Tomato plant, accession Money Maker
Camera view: bottom (45 deg); turntable rotation: 0 degrees
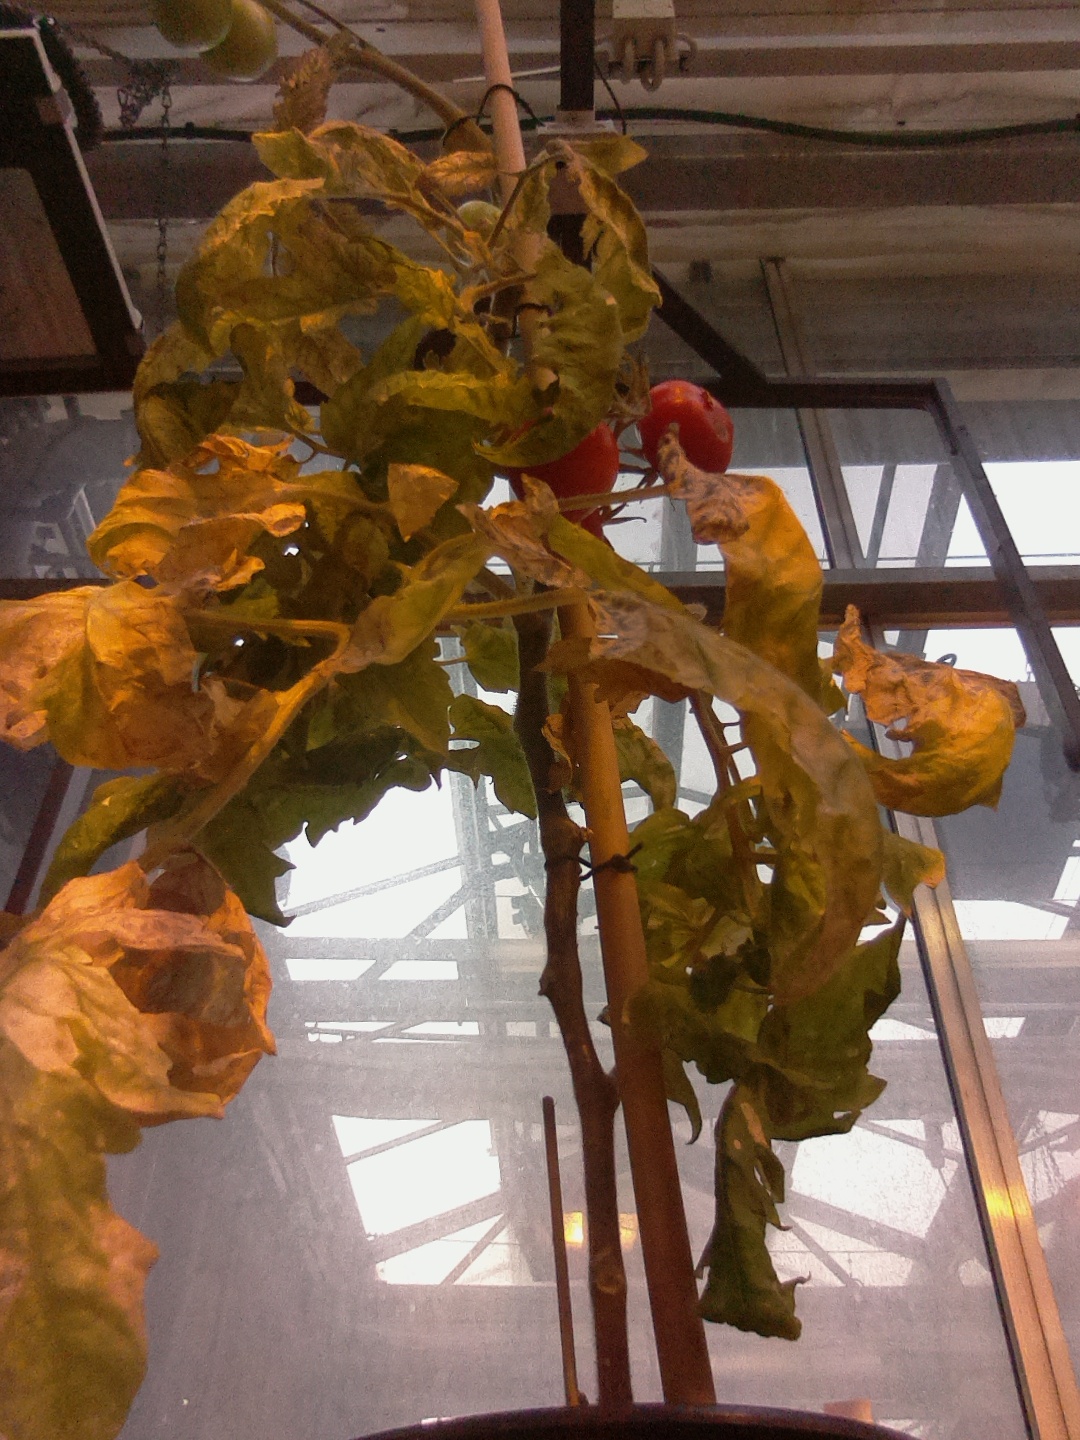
BBCH growth stage 83: 30%-40% of fruits show typical fully ripe color